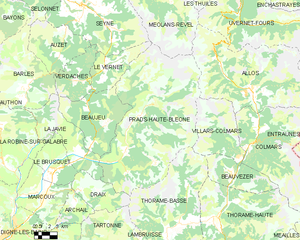
Carte des communes françaises: Prads-Haute-Bléone
Prads-Haute-Bléone est une commune française, située dans le département des Alpes-de-Haute-Provence en région Provence-Alpes-Côte d'Azur.